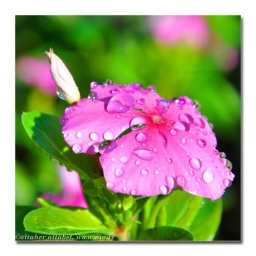
If I keep a green bough in my heart, the singing bird will come. Chinese Proverb